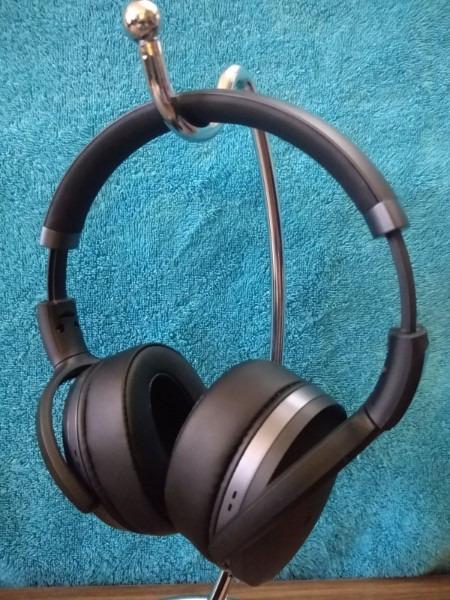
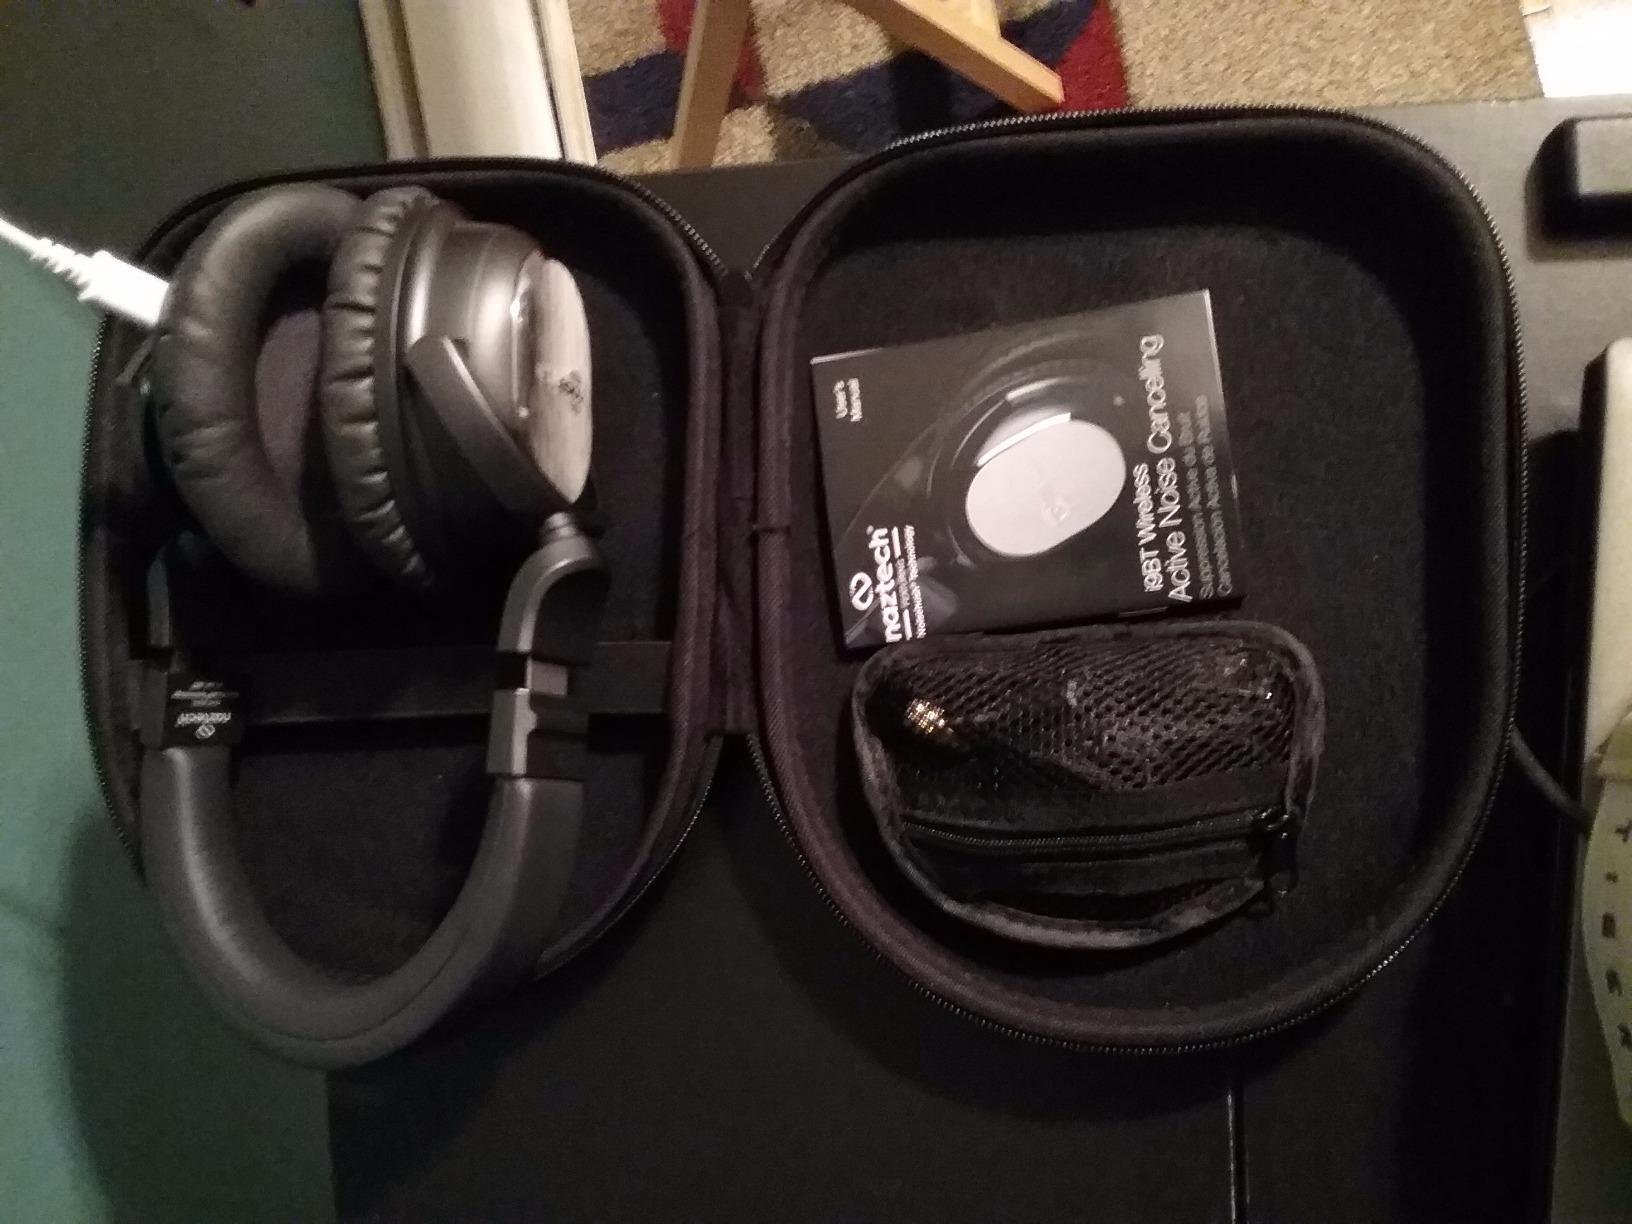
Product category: headphones
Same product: no